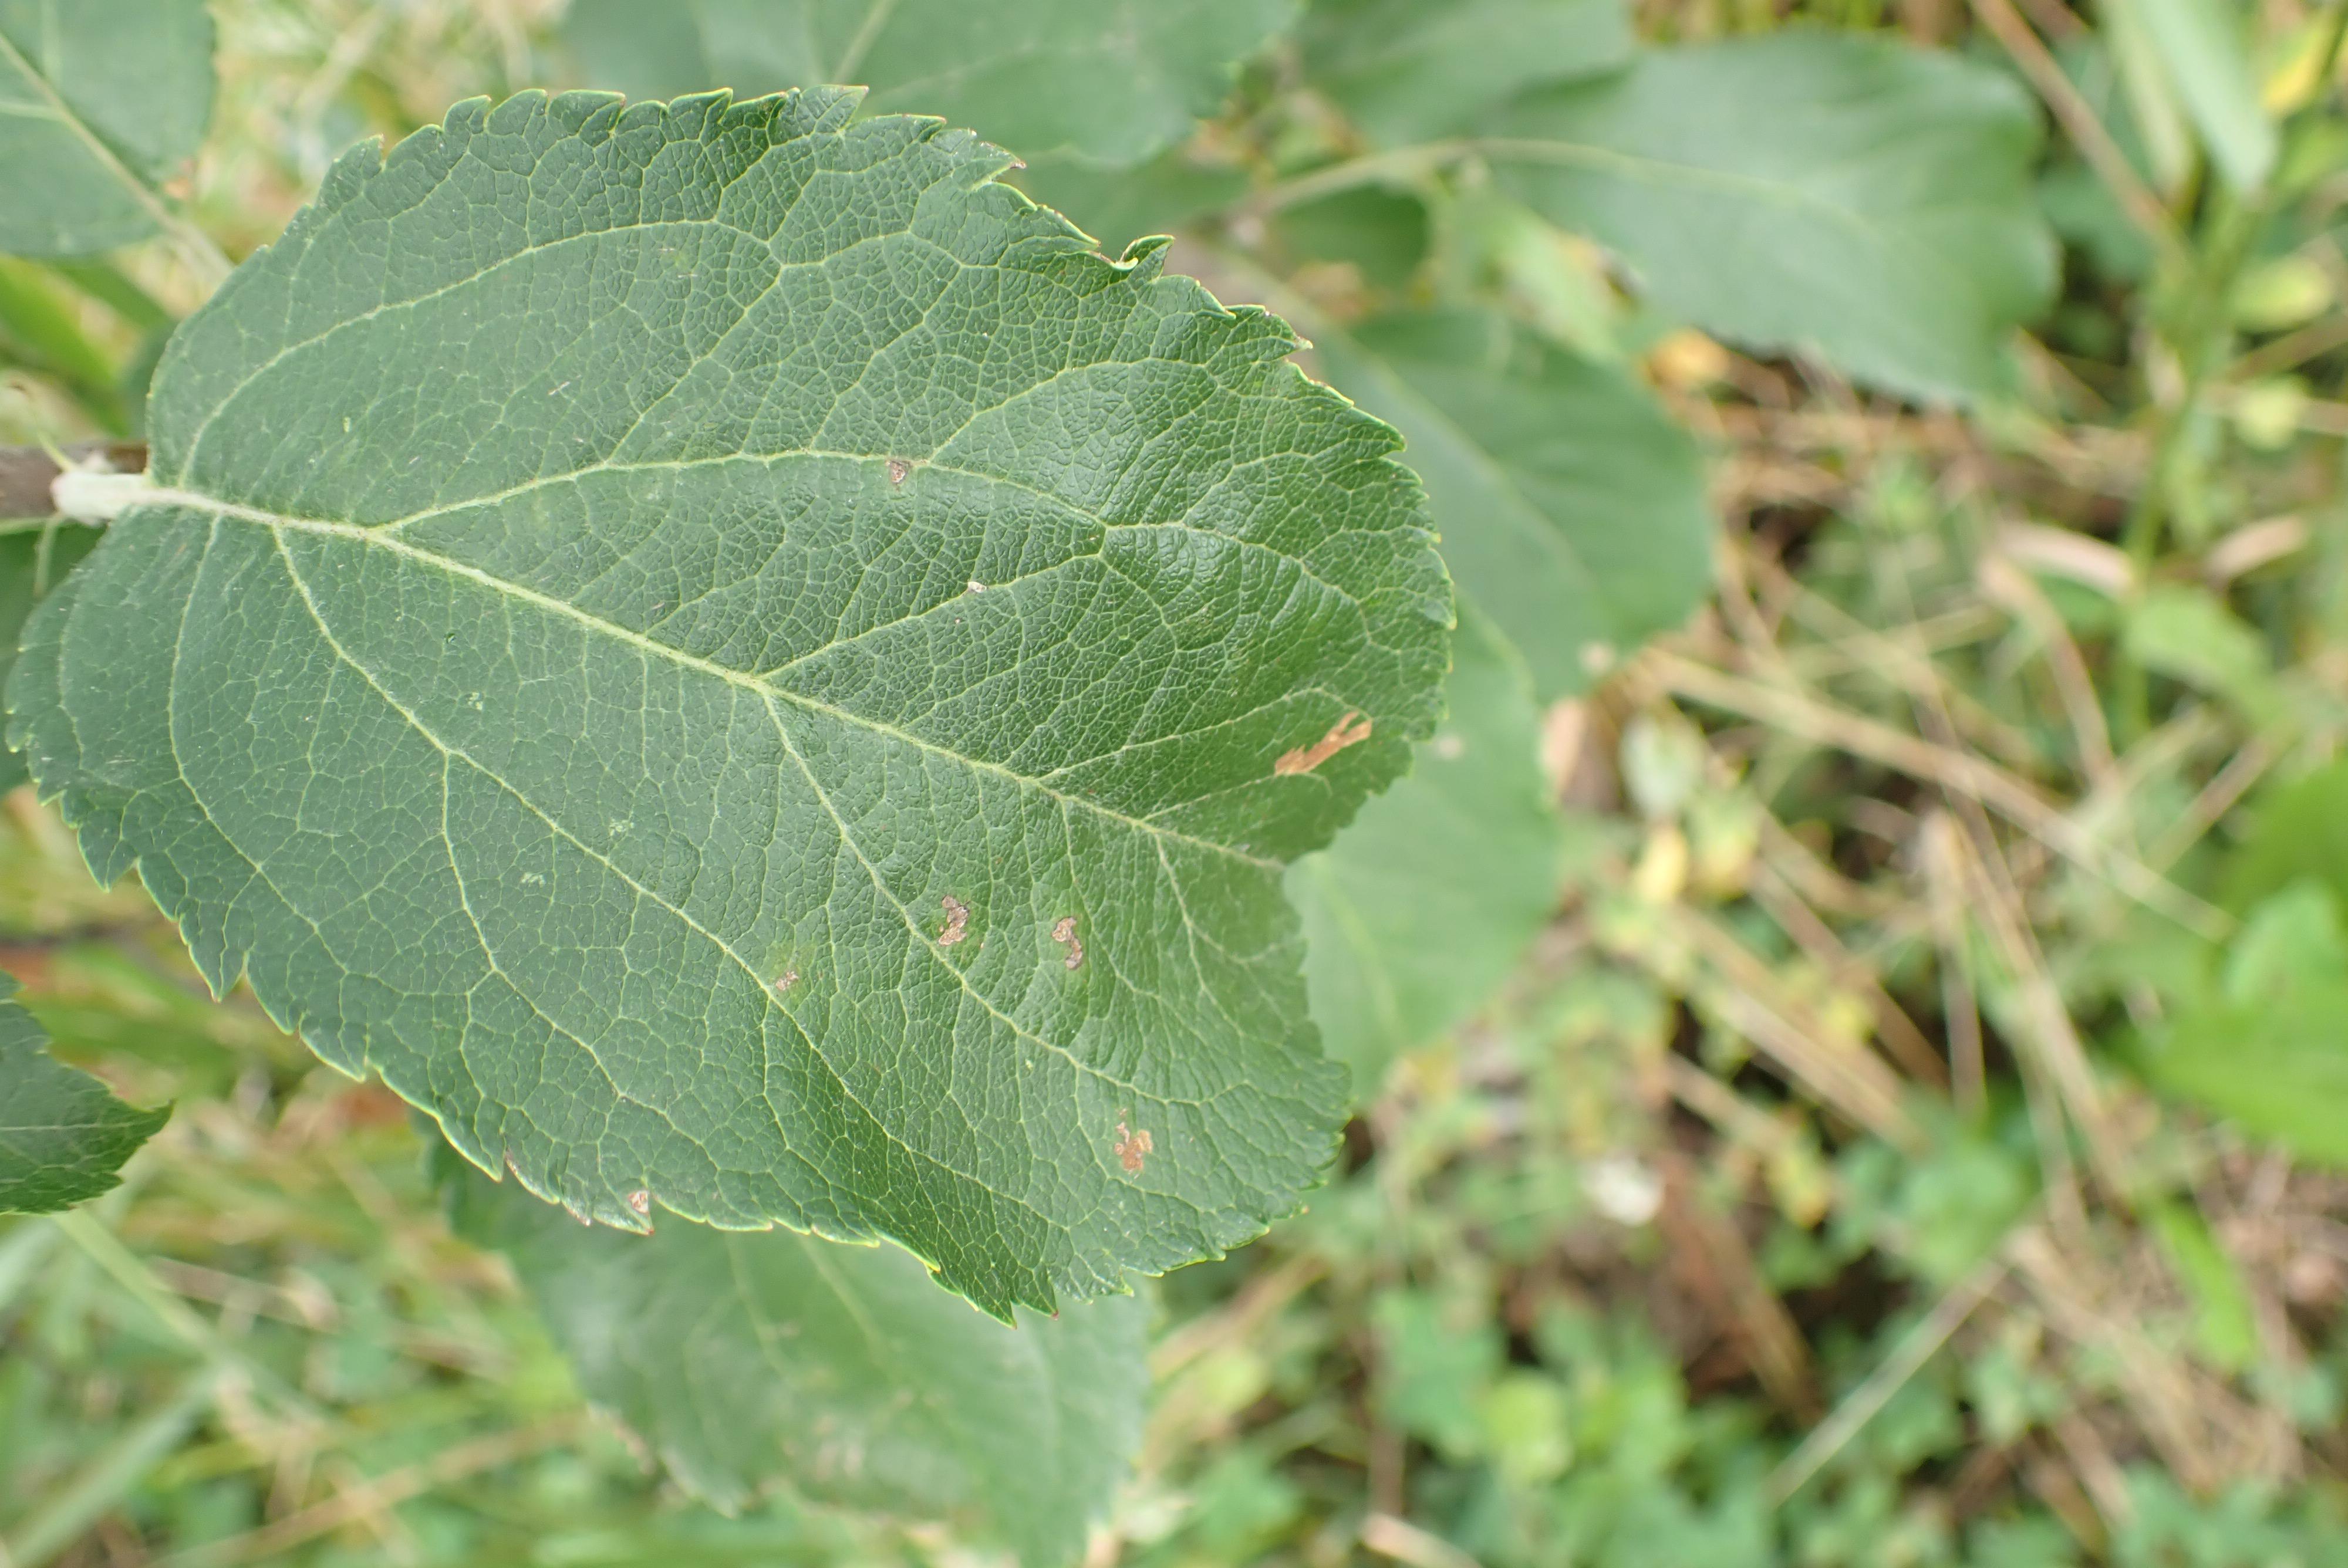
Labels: frog_eye_leaf_spot